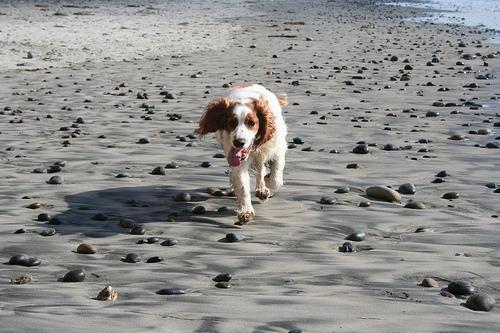
Welsh_springer_spaniel